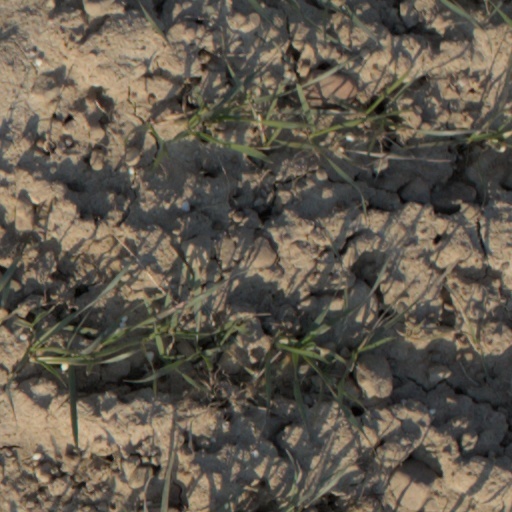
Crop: wheat